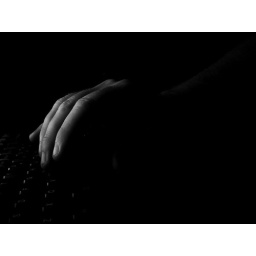
It looks kinda like my hand in film noir on a laptop keyboard